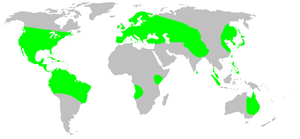
Les Theridiosomatidae sont une famille d'araignées aranéomorphes.